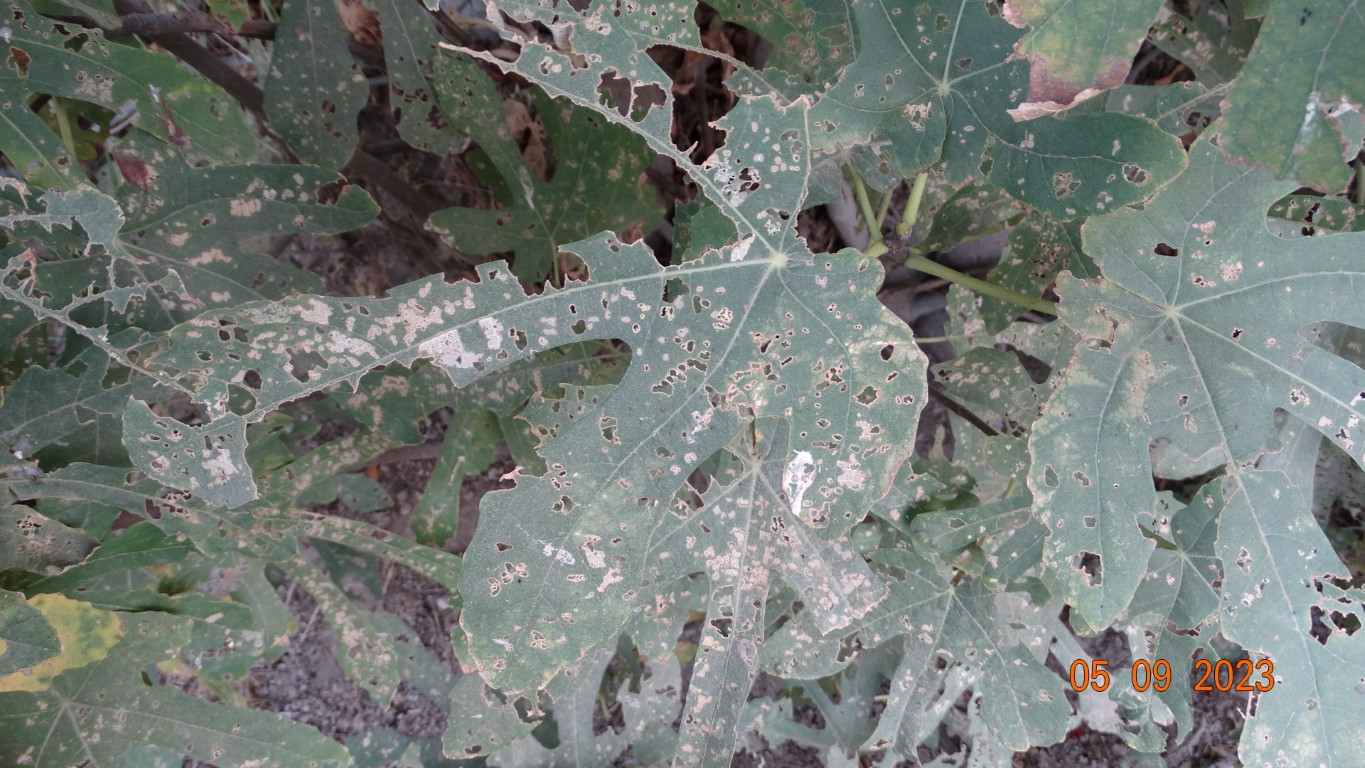
Label: infected